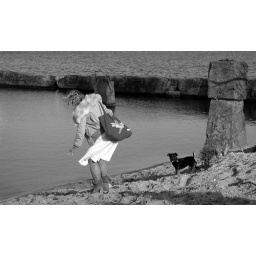
dogs and cats in amsterdam